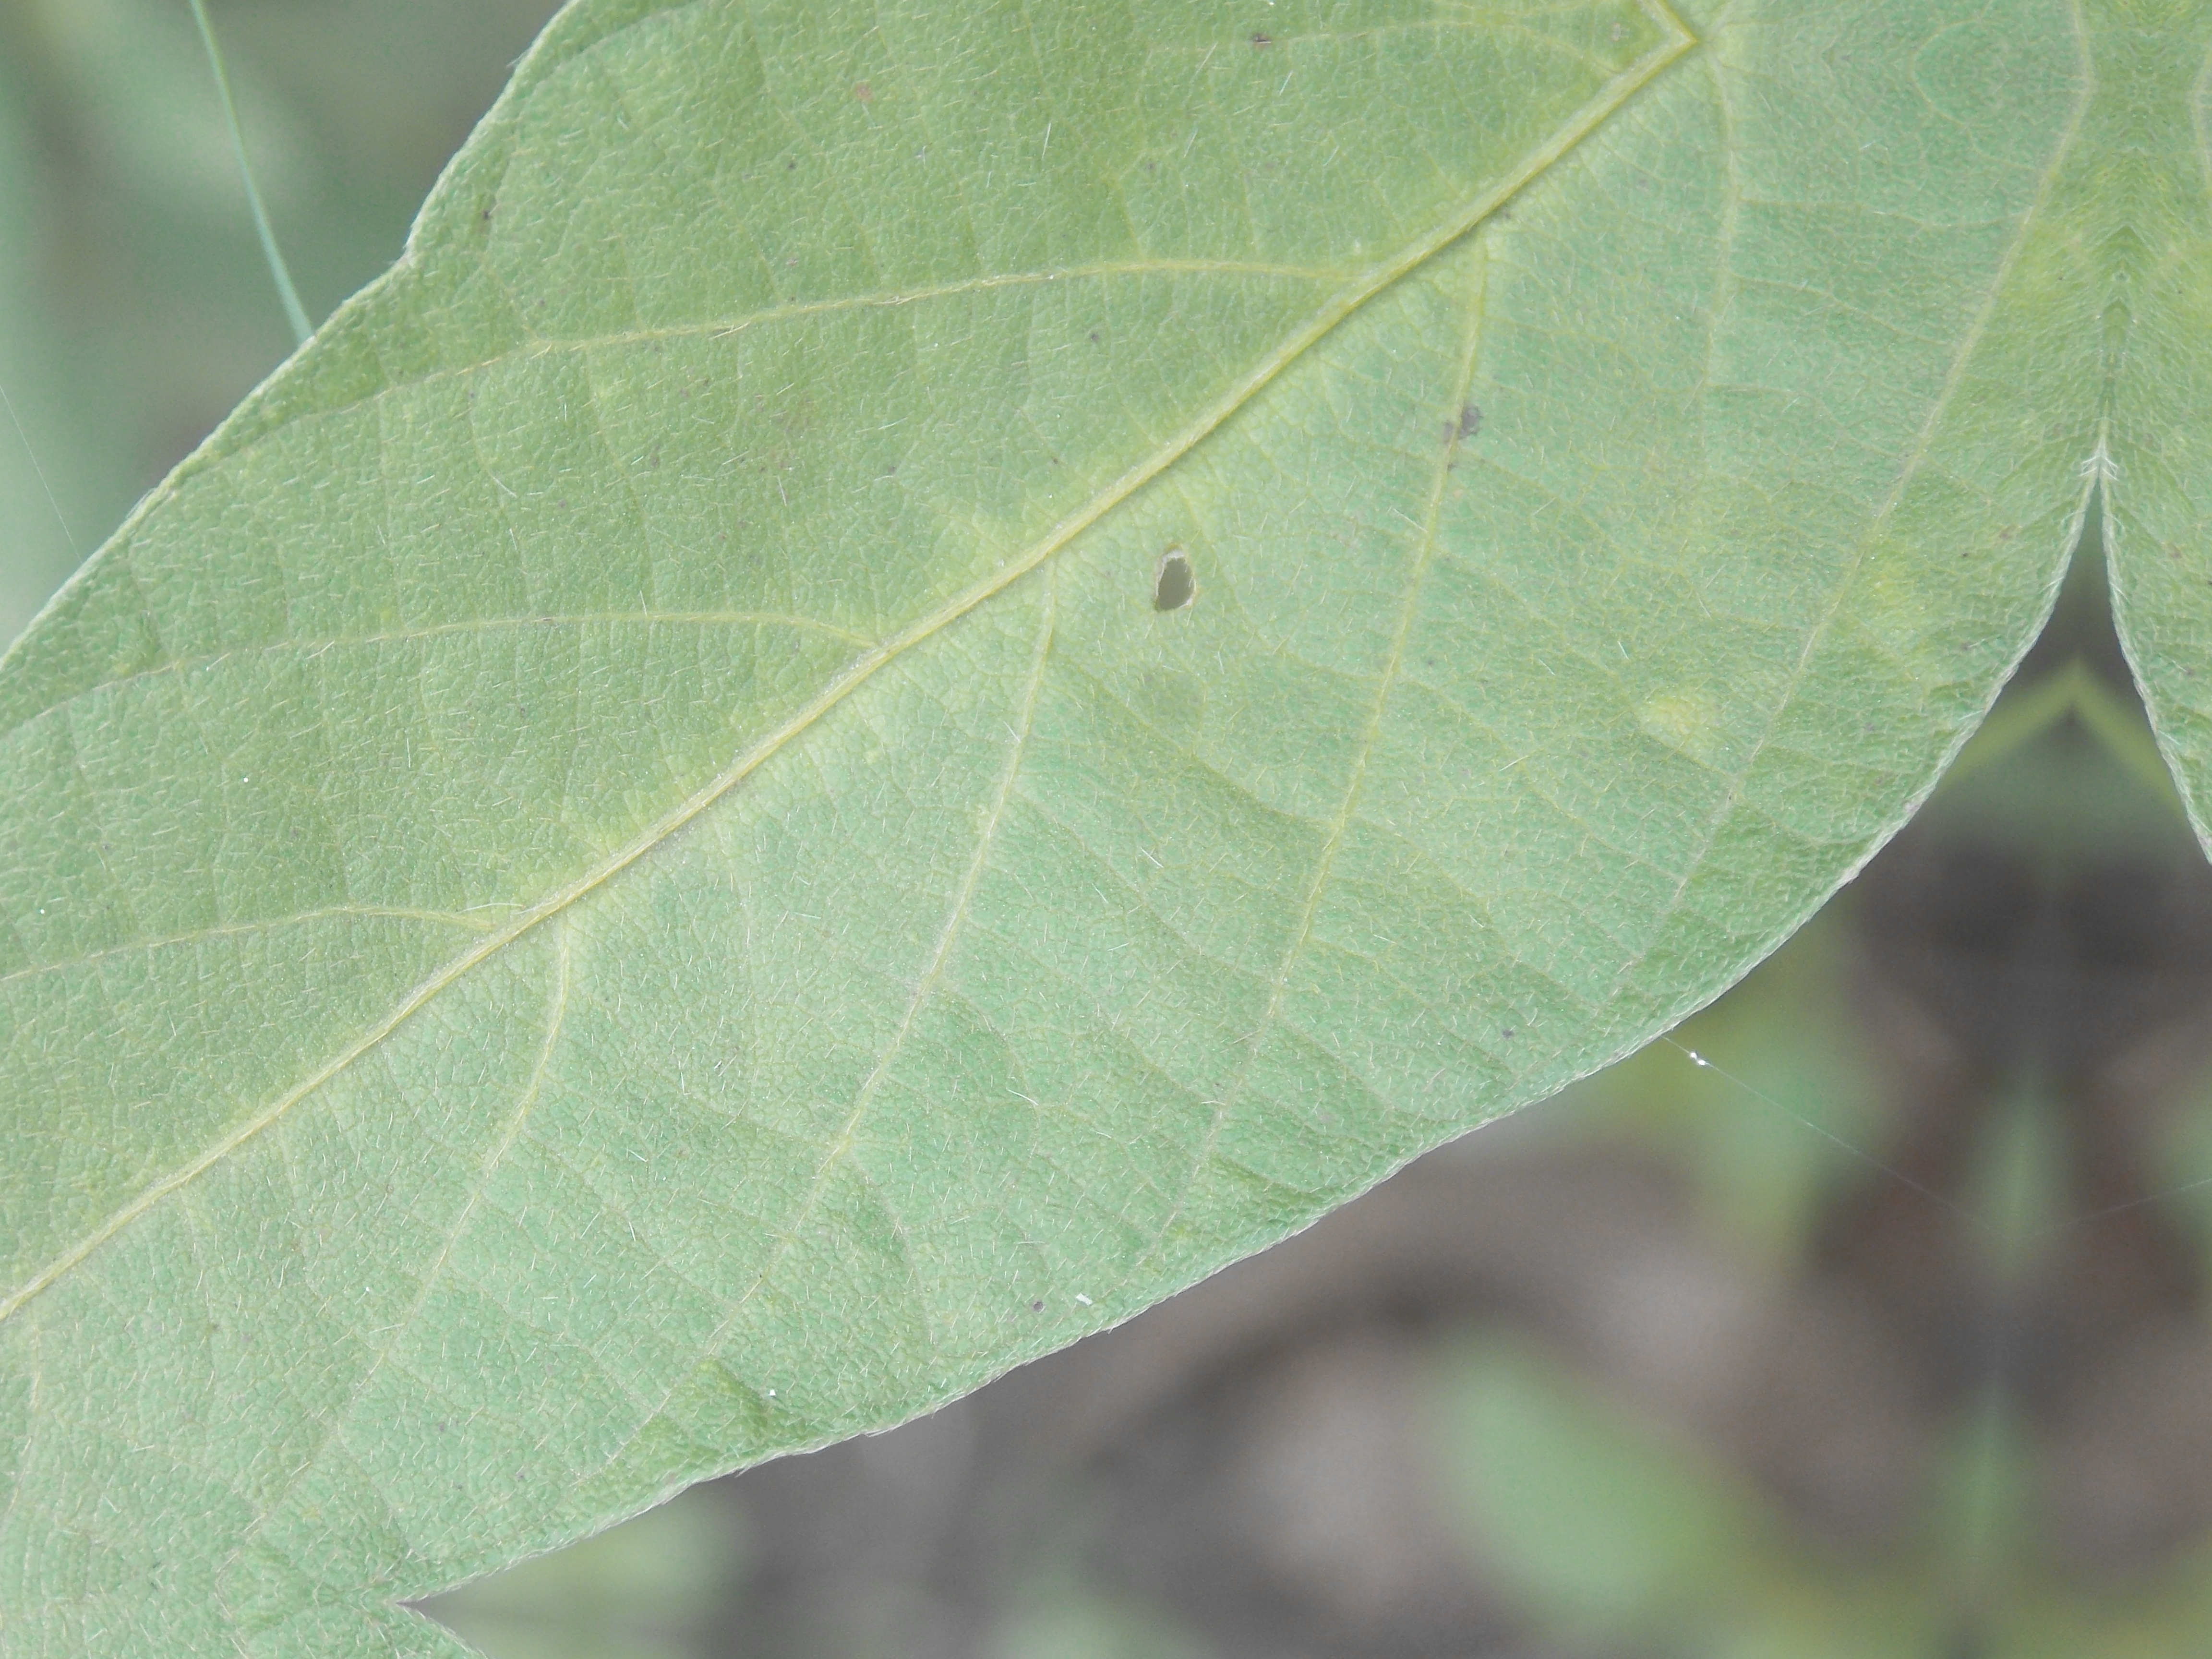
Label: Healthy